NV Energy

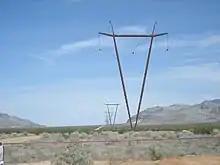
NV Energy's One Nevada (ON) Line

Based on the reliability of electric distribution service, NV Energy ranked among the best 10% of electric utilities nationwide in 2012, 2011 and 2010, and was the best in the nation in 2009. The rankings are based on interruption frequency and interruption duration compared to a peer group constructed by the Edison Electric Institute.